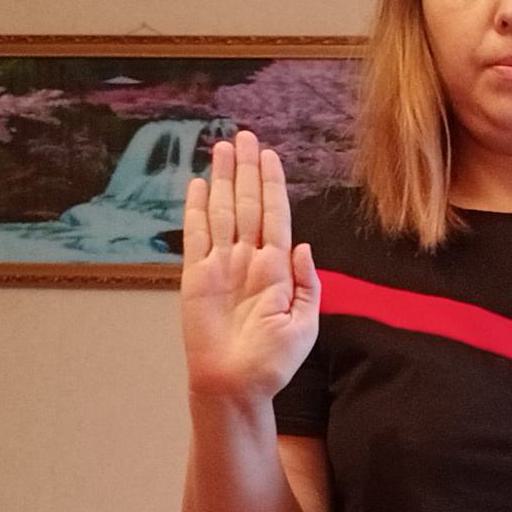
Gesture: stop